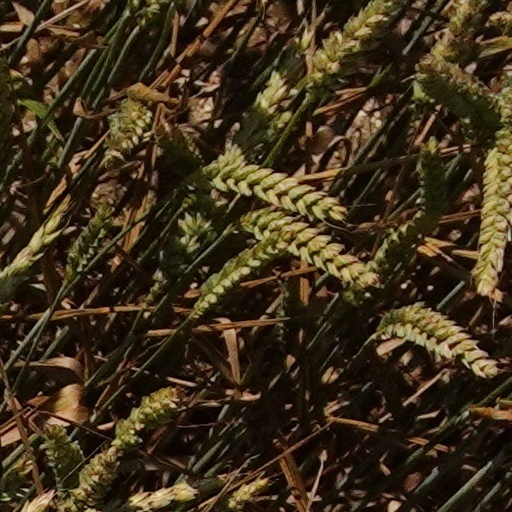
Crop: wheat